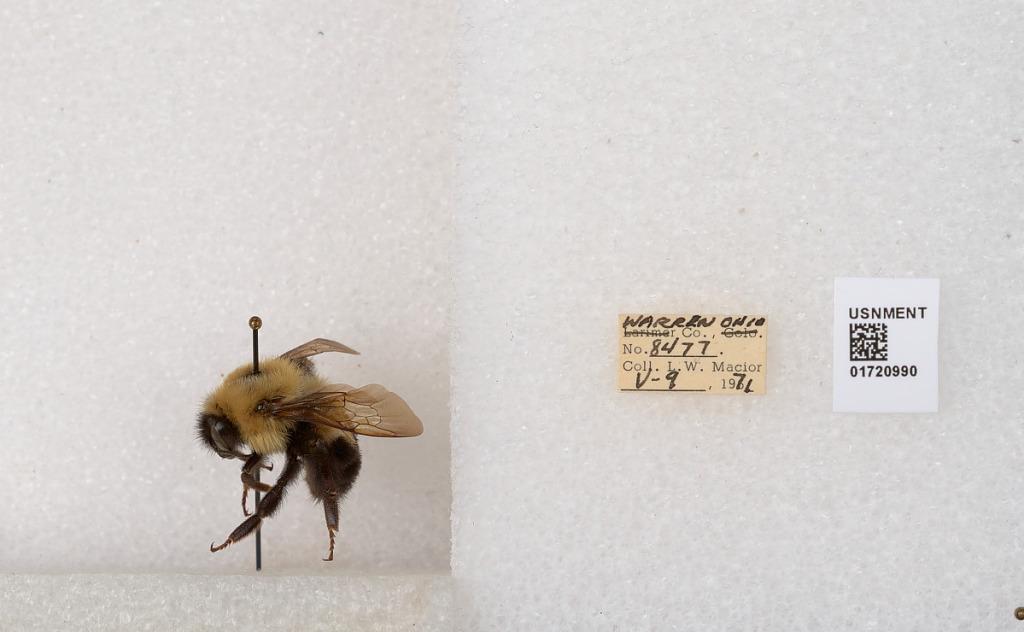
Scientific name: Bombus bimaculatus Cresson
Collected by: L. Macior
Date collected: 1971-5-9
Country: United States
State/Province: Ohio
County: Warren
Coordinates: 39.4276, -84.1668